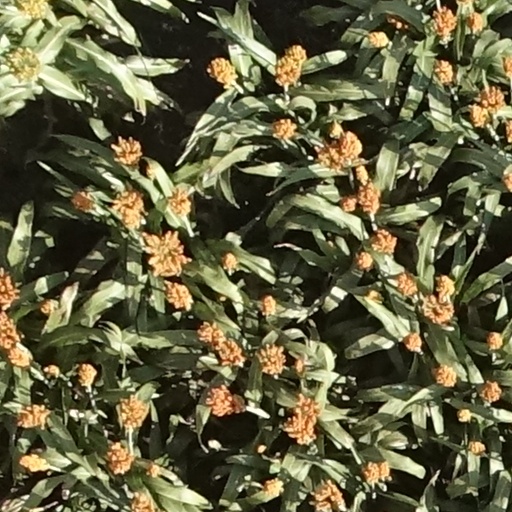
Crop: sorghum